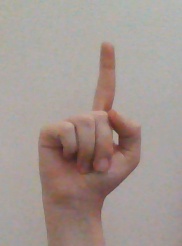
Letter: bb